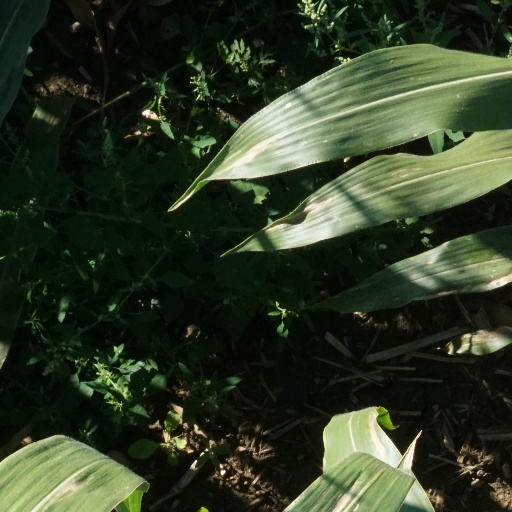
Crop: maize; corn